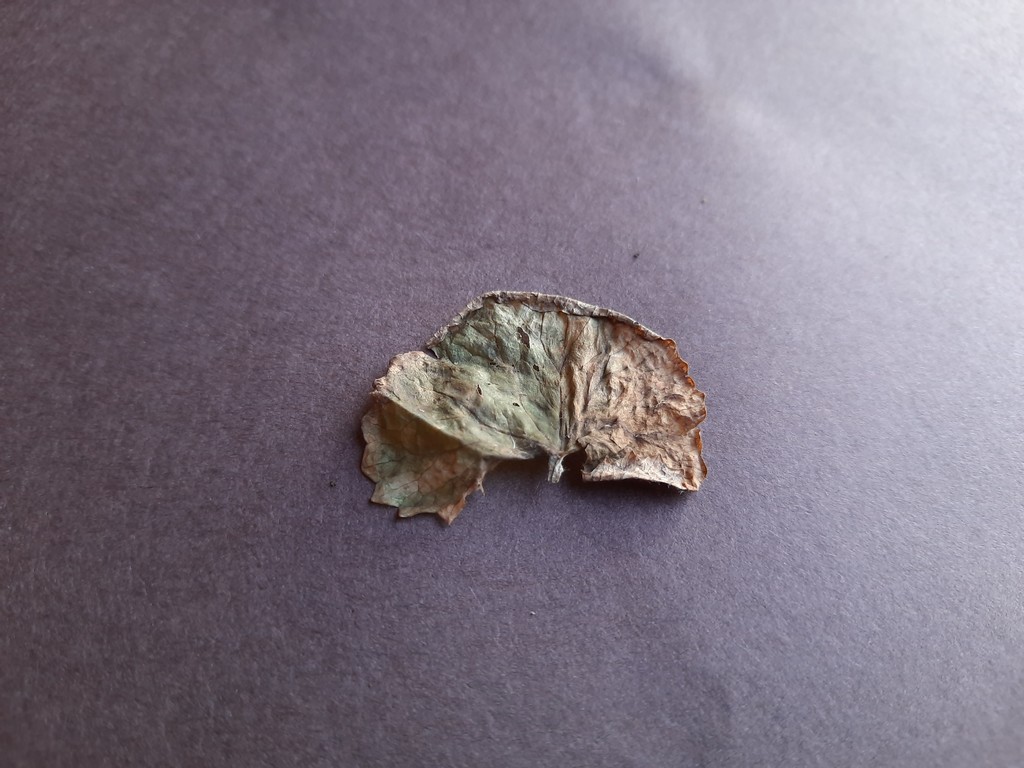
Label: Dried